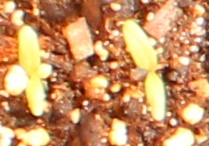
Label: Sugar beet